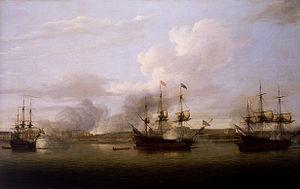
La bataille de Chandernagor désigne le bombardement et la prise de la ville de Chandernagor en Inde le 23 mars 1757 par les troupes de la Compagnie anglaise des Indes orientales appuyées par la Royal Navy.
Chandernagor ou Chandannagar est une ville du Bengale-Occidental située sur la rive droite du Hooghly, à une trentaine de kilomètres au nord de Calcutta. La ville comptait 150 000 habitants au recensement de 2001.